Action at Mechili

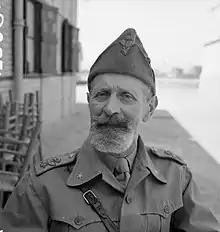

On 26 January, Graziani ordered Tellera to continue the defence of Derna and to use the Babini Group to stop an advance westwards from the Mechili–Derna area. Tellera requested more tanks but this was refused until the defences of Derna began to collapse the next day. During the day, the 2/4th Australian Battalion in the Derna–Giovanni Berta area, attacked and cut the Derna–Mechili road and a company crossed Wadi Derna during the night against bold Italian counter-attacks. On the northern edge of the wadi, a determined counter-attack with artillery support was made across open ground by the 10th Bersaglieri of the Babini Group, which, with reports in the morning that the group was attacking round the southern flank, deterred the Australians from continuing the advance on Derna but cost killed and